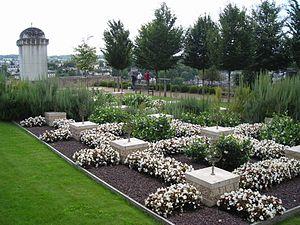
Monument en hommage à l'émir Abd El-Kader dans le parc du château d'Amboise
Le château royal d'Amboise est une ancienne résidence du Roi de France surplombant la Loire, à Amboise, en Indre-et-Loire. Il fait partie des châteaux de la Loire.